Carry van Bruggen

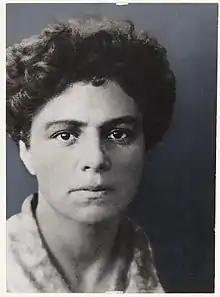

Carry van Bruggen (1 January 1881 – 16 November 1932) was a Dutch writer. She also wrote under the name Justine Abbing.